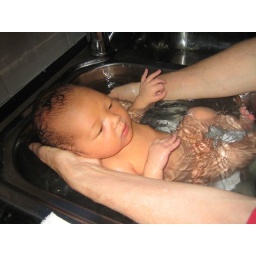
Lachlan in the kitchen sink :P